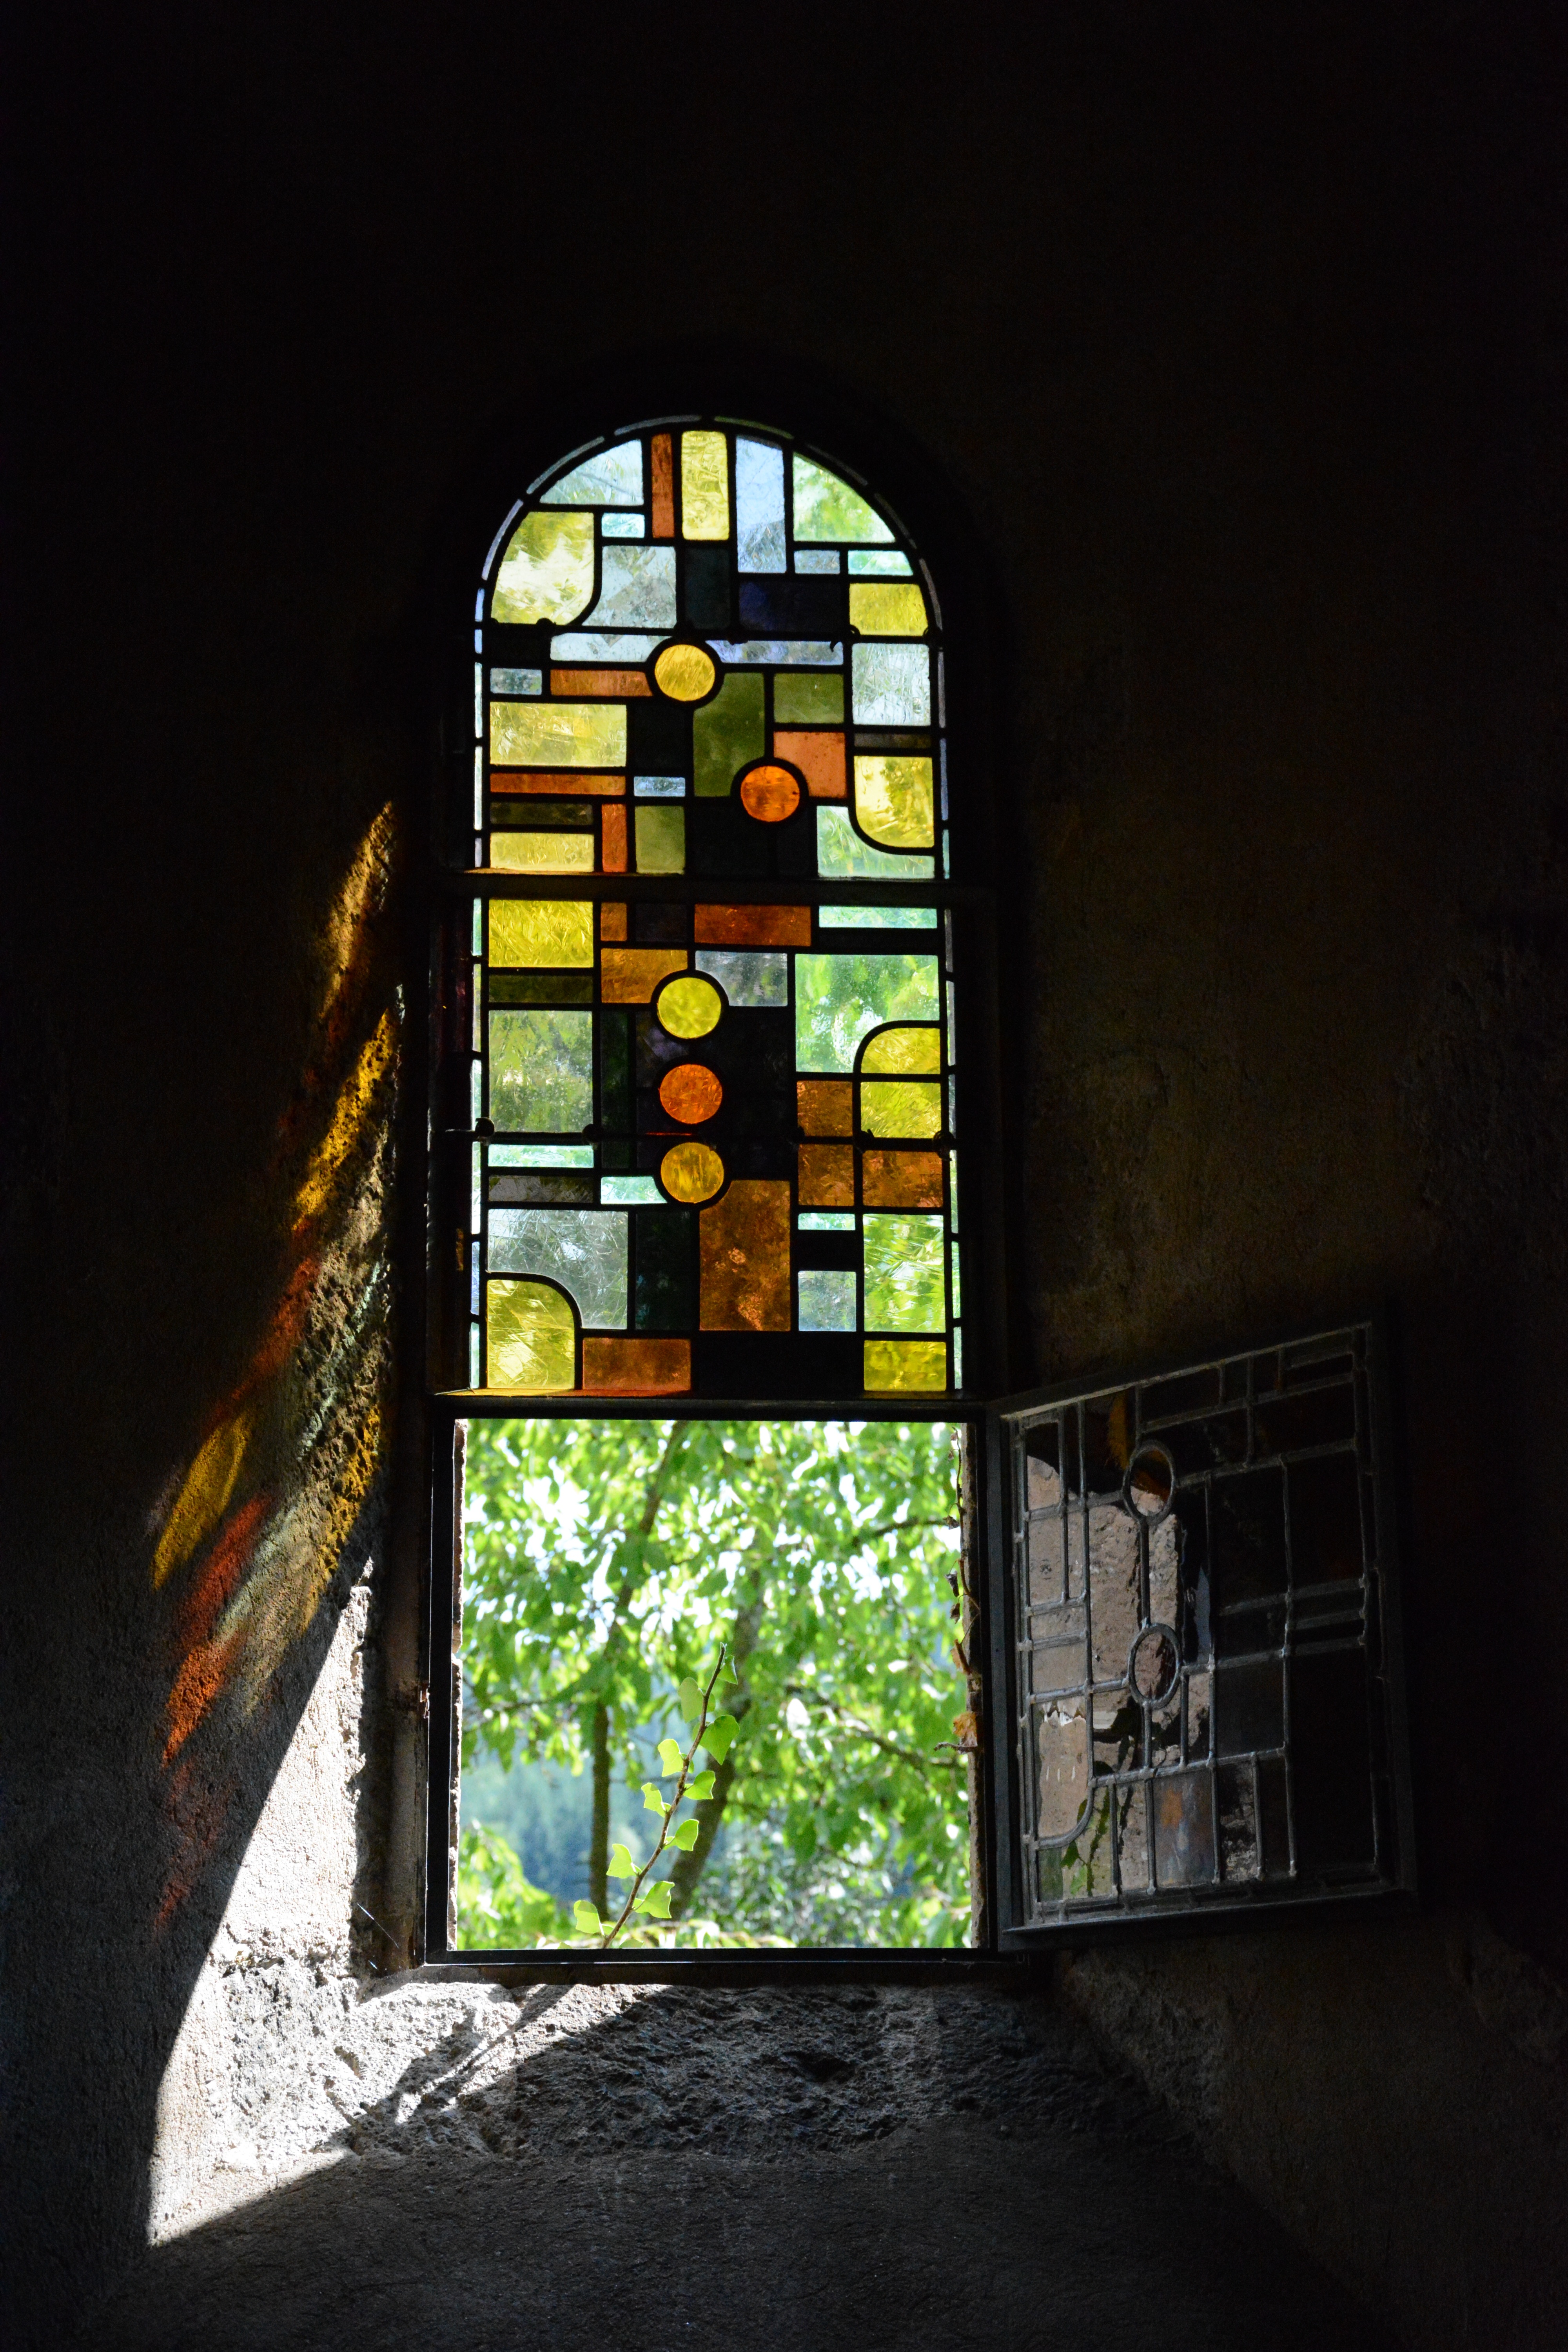
light, window, glass, color, darkness, church, lighting, material, stained glass, colors, symmetry, light and shade